Cyril Callister

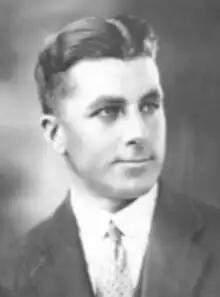

Cyril Percy Callister (16 February 1893 – 5 October 1949) was an Australian chemist and food technologist who developed the Vegemite yeast spread. As well as Vegemite, he is known for his contributions towards processed cheese.